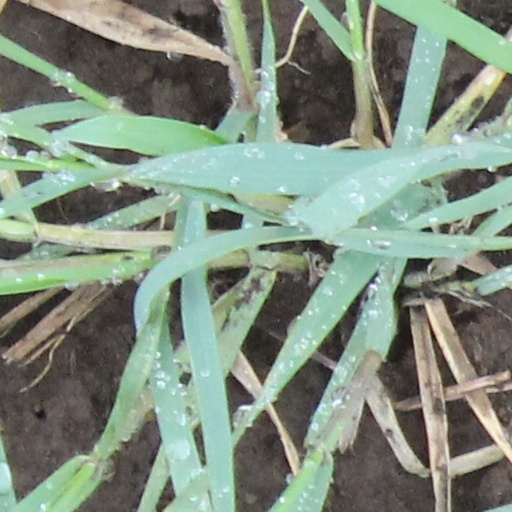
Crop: wheat